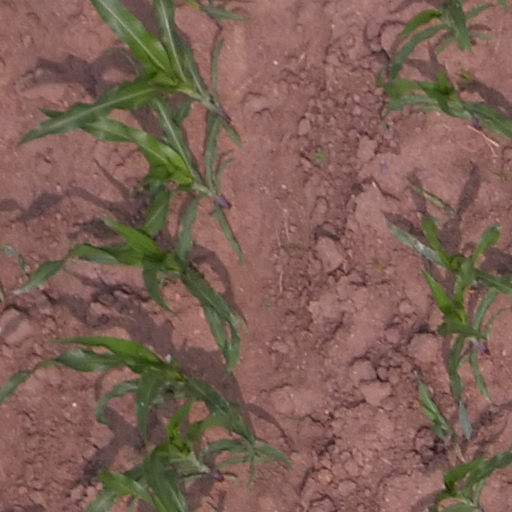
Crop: maize; corn